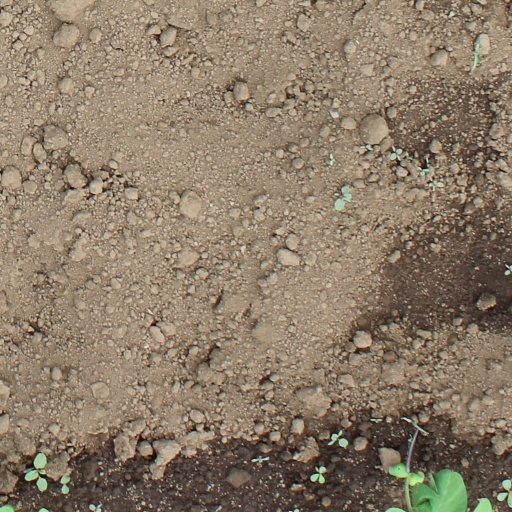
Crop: soybean